Fritz Kreisler

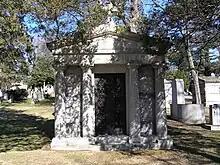
The mausoleum of Kreisler in Woodlawn Cemetery

On April 26, 1941, he was involved in a serious traffic accident. Struck by a truck while crossing a street in New York, he suffered a fractured skull and was in a coma for over a week.